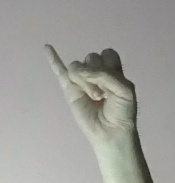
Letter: meem